Christian Church

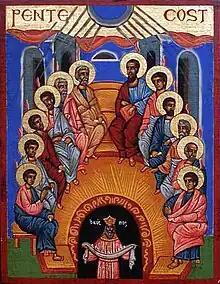
An Eastern icon depicting the Descent of the Holy Spirit. The date of Pentecost is considered the "Birthday of the Church".

In ecclesiology, the Christian Church is what different Christian denominations conceive of as being the true body of Christians or the original institution established by Jesus Christ. "Christian Church" has also been used in academia as a synonym for Christianity, despite the fact that it is composed of multiple churches or denominations, many of which hold a doctrinal claim of being the one true church to the exclusion of the others.